Death and state funeral of Elizabeth II

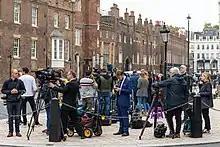
The press covering the Accession Council outside St James's Palace

Around 10,000 police officers were expected to be on duty every day in London during the mourning period, a security operation described by the Metropolitan Police as the "biggest the UK has ever seen"; officers from across the country supported the operation under mutual aid agreements. Thames Valley Police announced that they would introduce new water patrols for observing busy waterways in the lead-up to the funeral, and mounted police officers, police dogs, and drones provided part of the security in Windsor. Prior to the service a special unit, the Fixated Threat Assessment Centre, began to monitor and review individuals identified as having a potentially dangerous obsession with the British royal family.